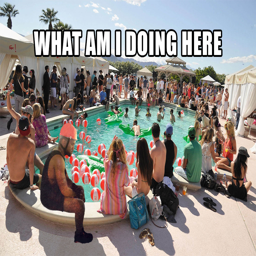
music video performer goes to a party and feel totally left out .